Pêro Vaz de Caminha

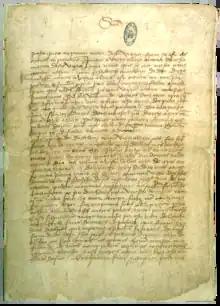
The letter to Manuel I of Portugal written by Pêro Vaz de Caminha

Before departing, Cabral instructed Pêro Vaz de Caminha to write a letter to King Manuel I of Portugal, officially reporting the discovery of this new land – or island, as they initially believed. Caminha's letter ("Carta de Pêro Vaz de Caminha") gives a detailed report of the expedition up to that point, and of the new land and people they had discovered. Caminha's letter is dated 1 May and signed from the location of ""deste Porto Seguro da vossa ilha da Vera Cruz"" ("this Safe Harbor of your island of the True Cross"), the name Cabral bestowed in honor of Feast of the Cross (3 May in the liturgical calendar).